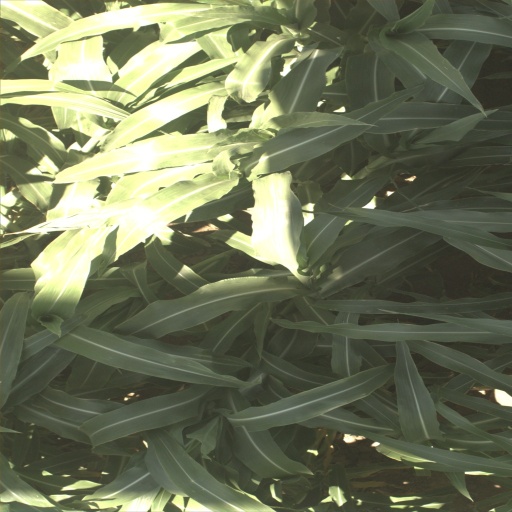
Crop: sorghum